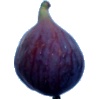
Label: Fig 1